Misoumenos

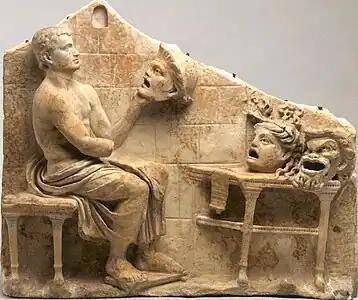
"Relief of a seated poet (Menander) with masks of New Comedy", 1st century BC – early 1st century AD

Misoumenos, translated as The Hated Man, is an Ancient Greek comedy by Menander (342/41 – 292/91 BC). Once considered lost, fragments of more than 400 verses of the play have been found. However, most of these are seriously damaged, making it difficult to reconstruct the plot of the play. Separate lines from the prologue also survived by being quoted by later writers.